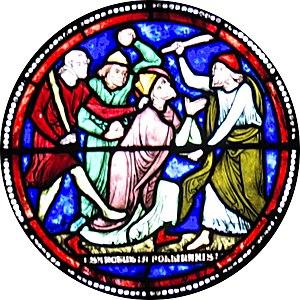
Apollinaire de Ravenne fut le premier évêque de la ville de Ravenne au Iᵉʳ siècle et devint, à la suite de son martyre, son saint patron.